Samuel Adegbenro

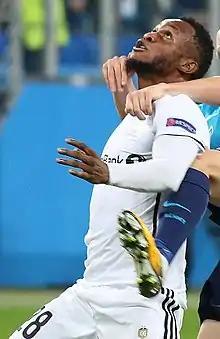
Adegbenro with Rosenborg in 2017

Samuel Adeniyi Adegbenro (born 3 December 1995) is a Nigerian professional footballer who plays as a winger.